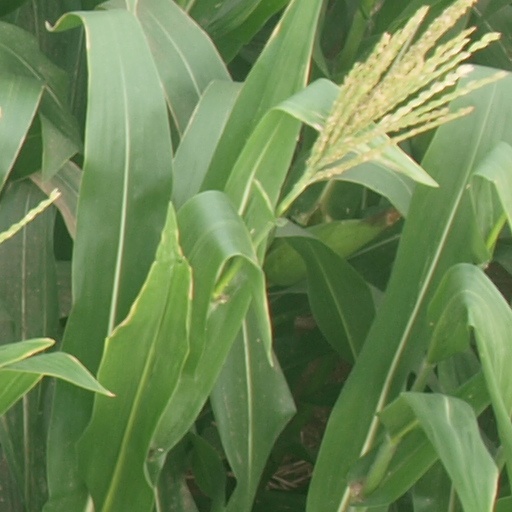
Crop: maize; corn